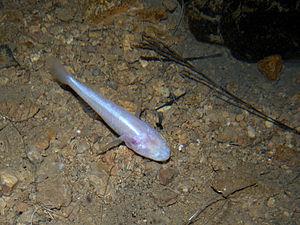
La faune de Madagascar, tout comme sa flore, est très riche. En effet celle-ci présente entre 80 % et 90 % d'espèces endémiques. Cette notion d'endémisme bien qu'elle ne soit pas inexacte reste subjective, puisque dépendante du niveau taxonomique à partir duquel se positionne l'observateur et de la surface ou du milieu considéré. De nombreux taxons spécifiques ou génériques, sont strictement endémiques à Madagascar, mais aussi, plus rarement au niveau de la famille et atteignent donc des taux d'endémisme proche ou égaux de 100 %.
En zoologie, poisson aveugle est un nom ambigu qui désigne plusieurs espèces de poissons sans yeux fonctionnels. Ce sont des espèces cavernicoles ou abyssales dont les yeux, inutiles dans l'obscurité ambiante, se recouvrent d'une couche graisseuse quand ils sont présents chez les jeunes, rendant l'animal complètement aveugle à l'âge adulte.